Buggery Act 1533

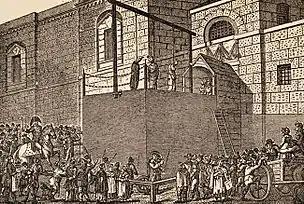
Execution outside Newgate Prison in London, early 19th century

Periodicals of the time sometimes casually named known sodomites, and at one point even suggested that sodomy was increasingly popular. This does not imply that sodomites necessarily lived in security.